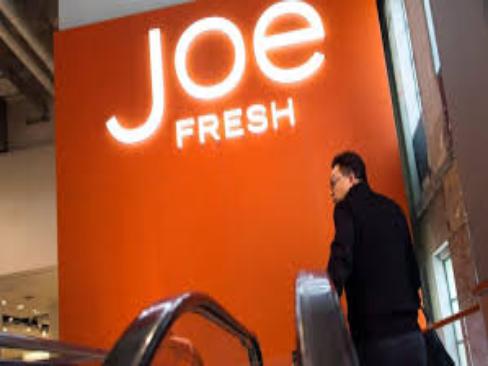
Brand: Joe Fresh
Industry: Clothes